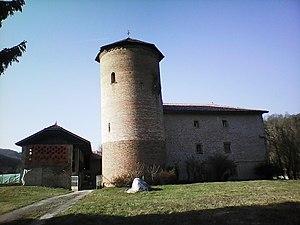
Maison forte médiévale de Forchieux à la Forteresse
La Forteresse est une commune française située dans le département de l'Isère en région Auvergne-Rhône-Alpes.